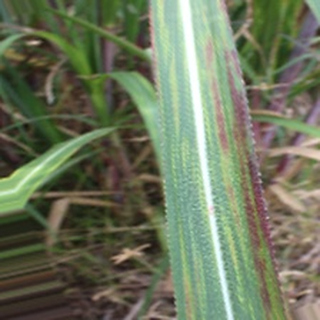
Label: sugarcane_bacterial_blight